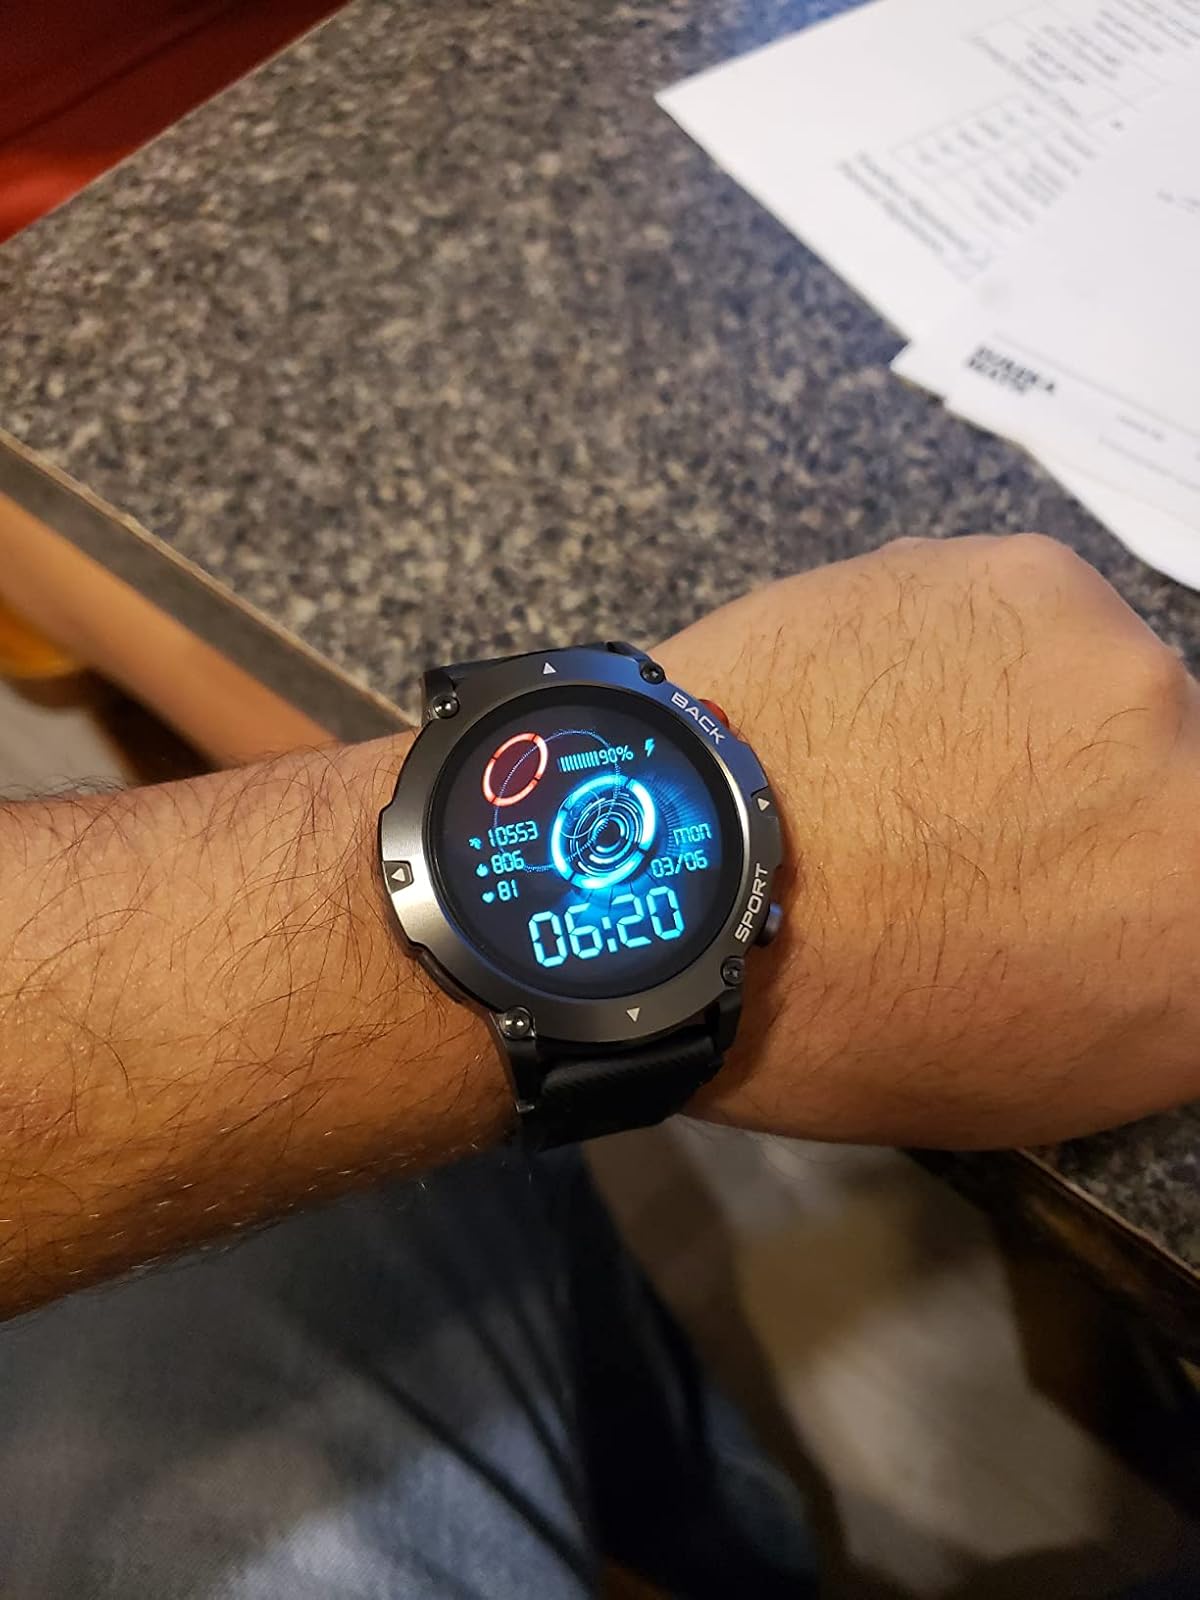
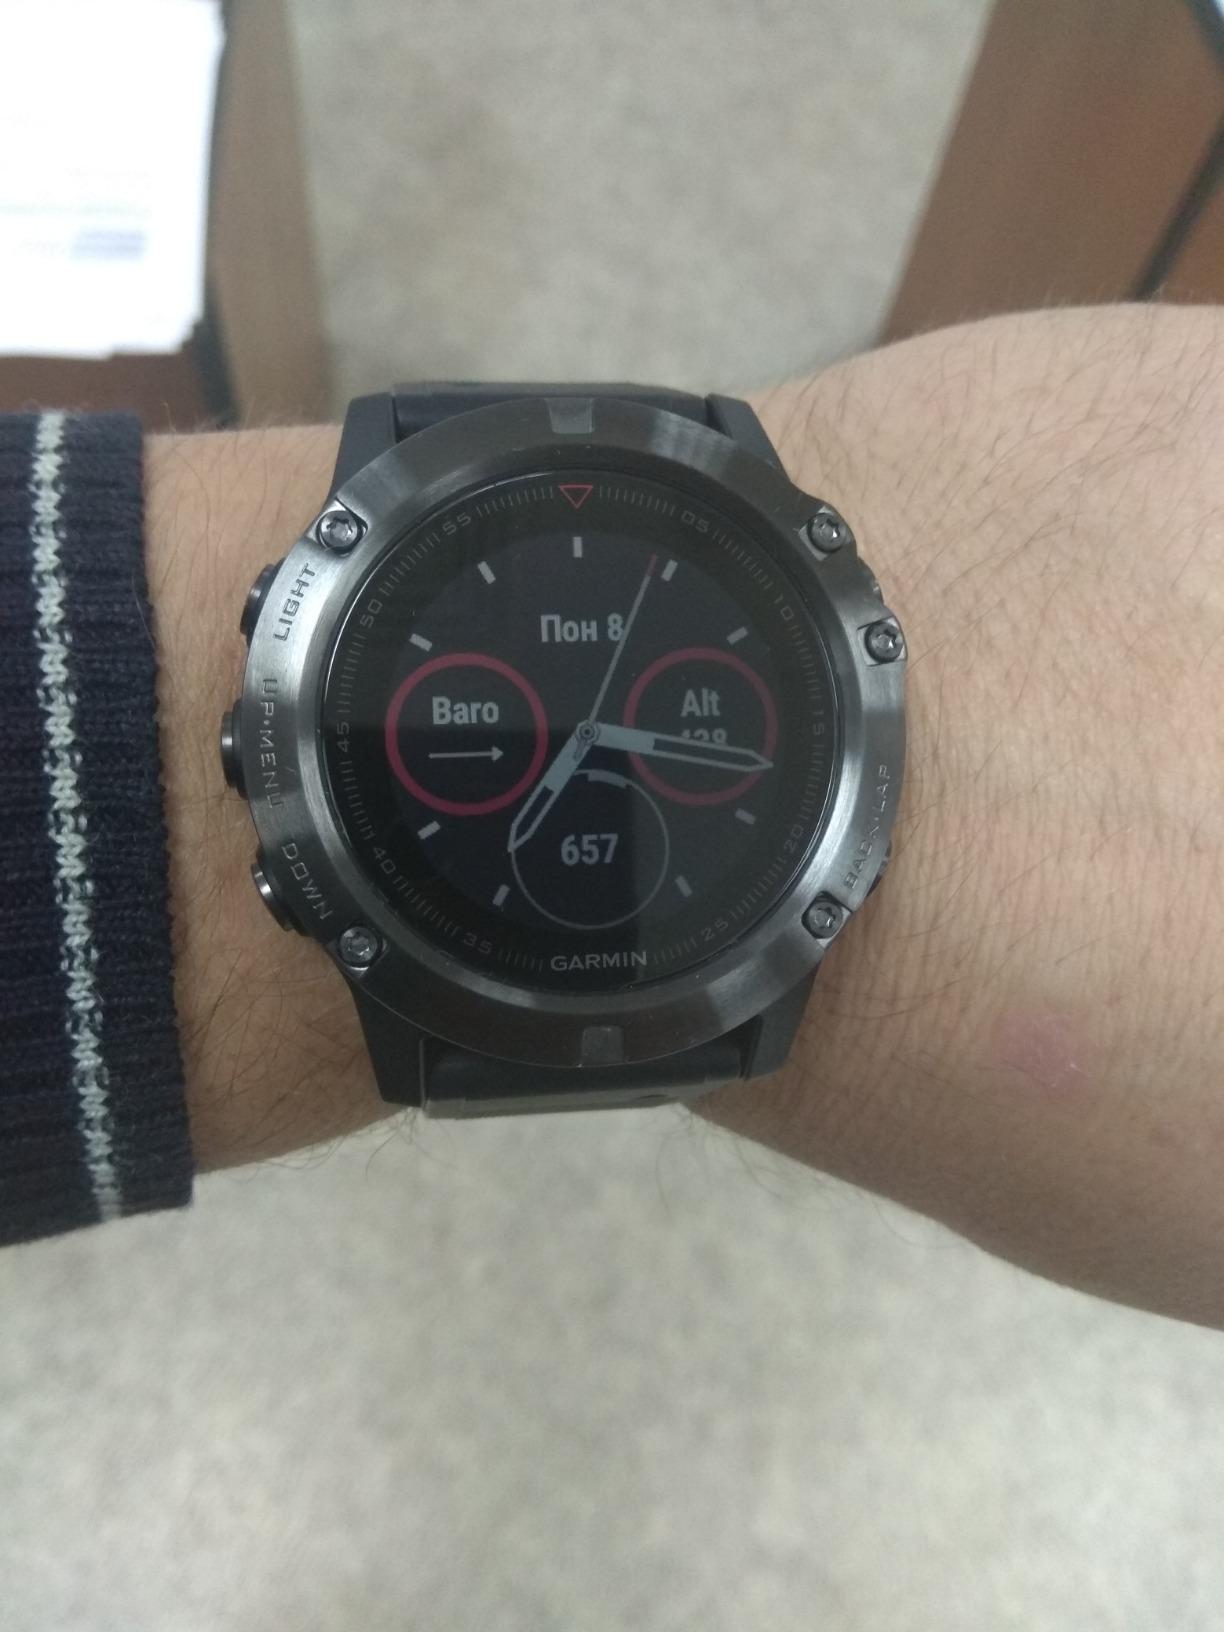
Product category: smartwatch
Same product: no